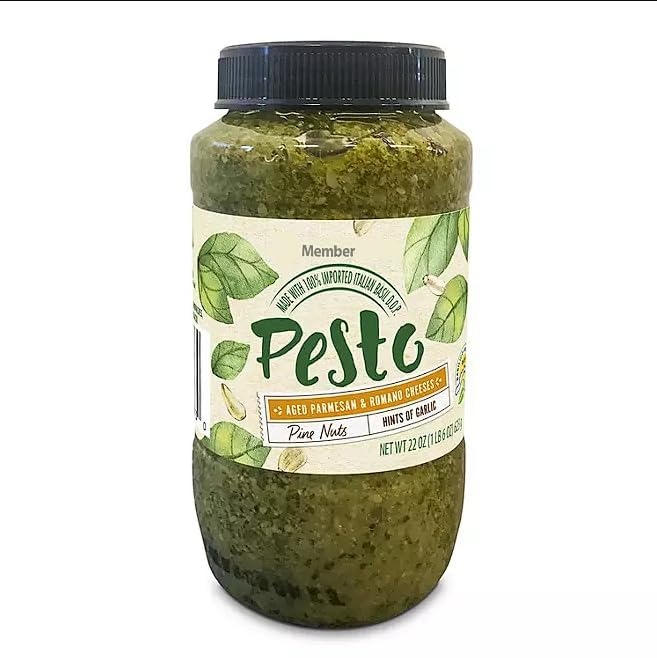
Item Name: Members Mark Italian Basil Pesto Sauce (22 oz) - Authentic D.O.P. Basil/Gluten-Free/Versatile/Perfect for Pasta, Chicken, Dips & More
Bullet Point 1: Authentic Flavor: Made with 100% imported Italian basil, artisan cheeses, oil and pine nuts for a rich, flavorful pesto sauce.
Bullet Point 2: Versatile: This smooth basil pesto can be used for chicken, bread, pasta, dips and various recipes.
Bullet Point 3: Gluten-Free: A gluten-free option suitable for those with dietary restrictions.
Bullet Point 4: Convenient: Ready to eat and can be served heated or cold, perfect for family dinners or gatherings.
Bullet Point 5: Delicious Addition: Whether making tortellini, basil chicken pasta, homemade sauces or original recipes, this pesto adds a special flavor.
Product Description: Members Mark Italian Basil Pesto is a flavorful and smooth sauce that's perfect for any occasion. Made with 100% imported Italian basil, artisan cheeses, oil, and pine nuts, this versatile sauce can be used for chicken, bread, pasta, and dips. It's gluten-free and ready to eat, so you can serve it heated or cold. Whether you're making tortellini, basil chicken pasta, homemade pasta sauce, or your own original recipe, this 22 oz jar of pesto is sure to add a special flavor that will delight your family and friends during pasta night or gatherings.
Value: 22.0
Unit: Ounce

Price: 8.58